Buddhism in Pakistan

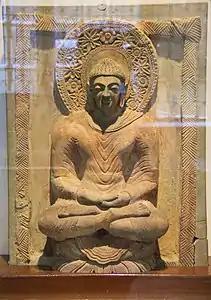

Most of the archaeological sites of Taxila are located around Taxila Museum. For over 1,000 years, Taxila remained famous as a center of learning Gandharan art of sculpture, architecture, education and Buddhism in the days of Buddhist glory. There are over 50 archaeological sites scattered around Taxila. Some of the most important sites are the Dhamarajika Stupa and Monastery (300 BC – 200 AD), Bhir Mound (600–200 BC), Sirkap (200 BC – 600 AD), Jandial Temple (c.250 BC) and Jaulian Monastery (200 – 600 AD).